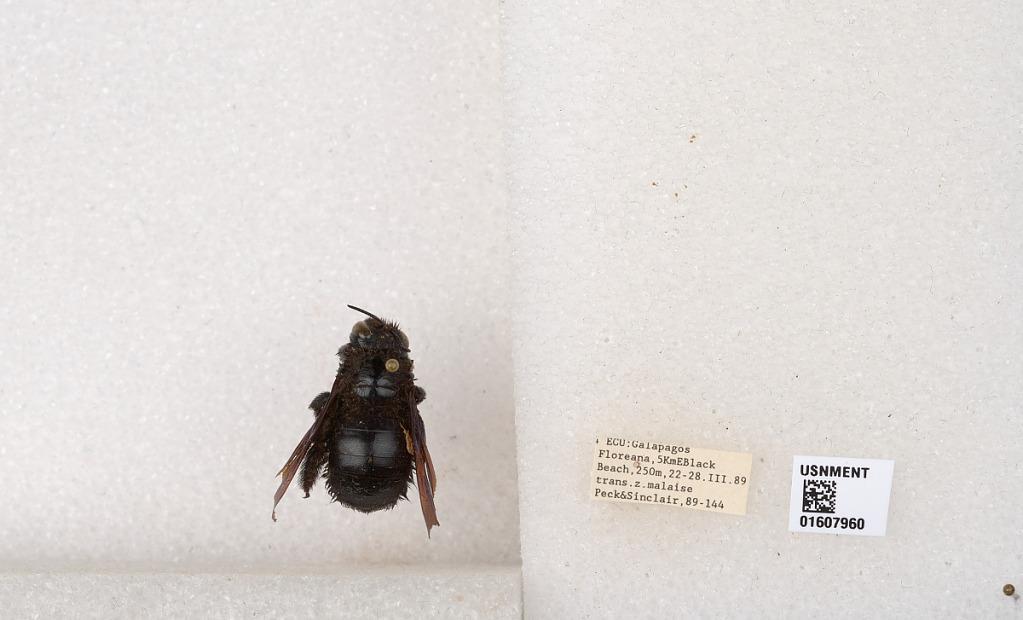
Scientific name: Xylocopa (Neoxylocopa) darwini Cockerell
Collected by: Peck & Sinclair
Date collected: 1989-3-22
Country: Ecuador
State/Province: Galapagos
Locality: Floreana, 5KmE Black Beach
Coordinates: -1.27611, -90.441